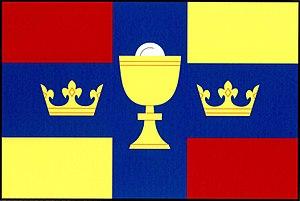
Křenov est une commune du district de Svitavy, dans la région de Pardubice, en République tchèque. Sa population s'élevait à 398 habitants en 2017.